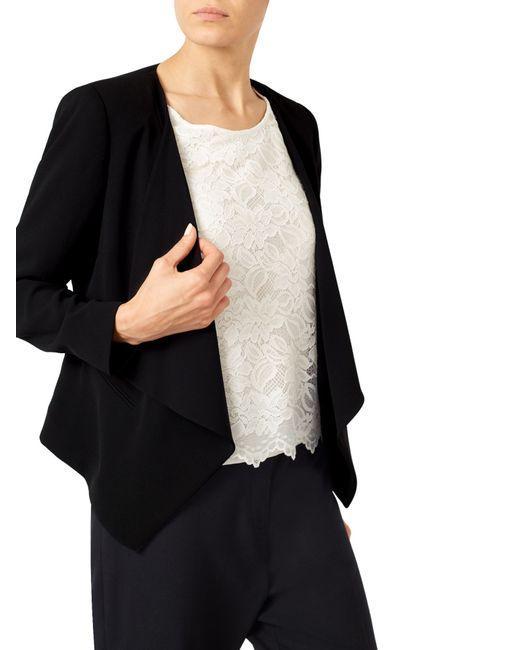
Damen Kunstlederjacken Lightweight in Schwarz